Ilikai Hotel & Luxury Suites

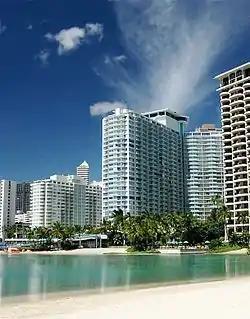

The Ilikai Hotel & Luxury Suites is a landmark oceanfront high rise hotel and condominium at the western end of Waikiki in Honolulu, Hawaii. When it opened in 1964, the Ilikai was the first luxury high rise hotel in Hawaii.